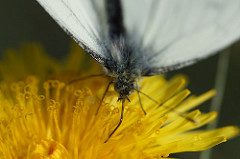
Flower: dandelion